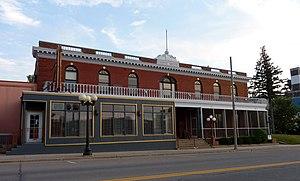
New Prague est une petite ville du Minnesota aux États-Unis située dans les comtés de Le Sueur et de Scott. Sa population était de 7 321 habitants au recensement de 2010.